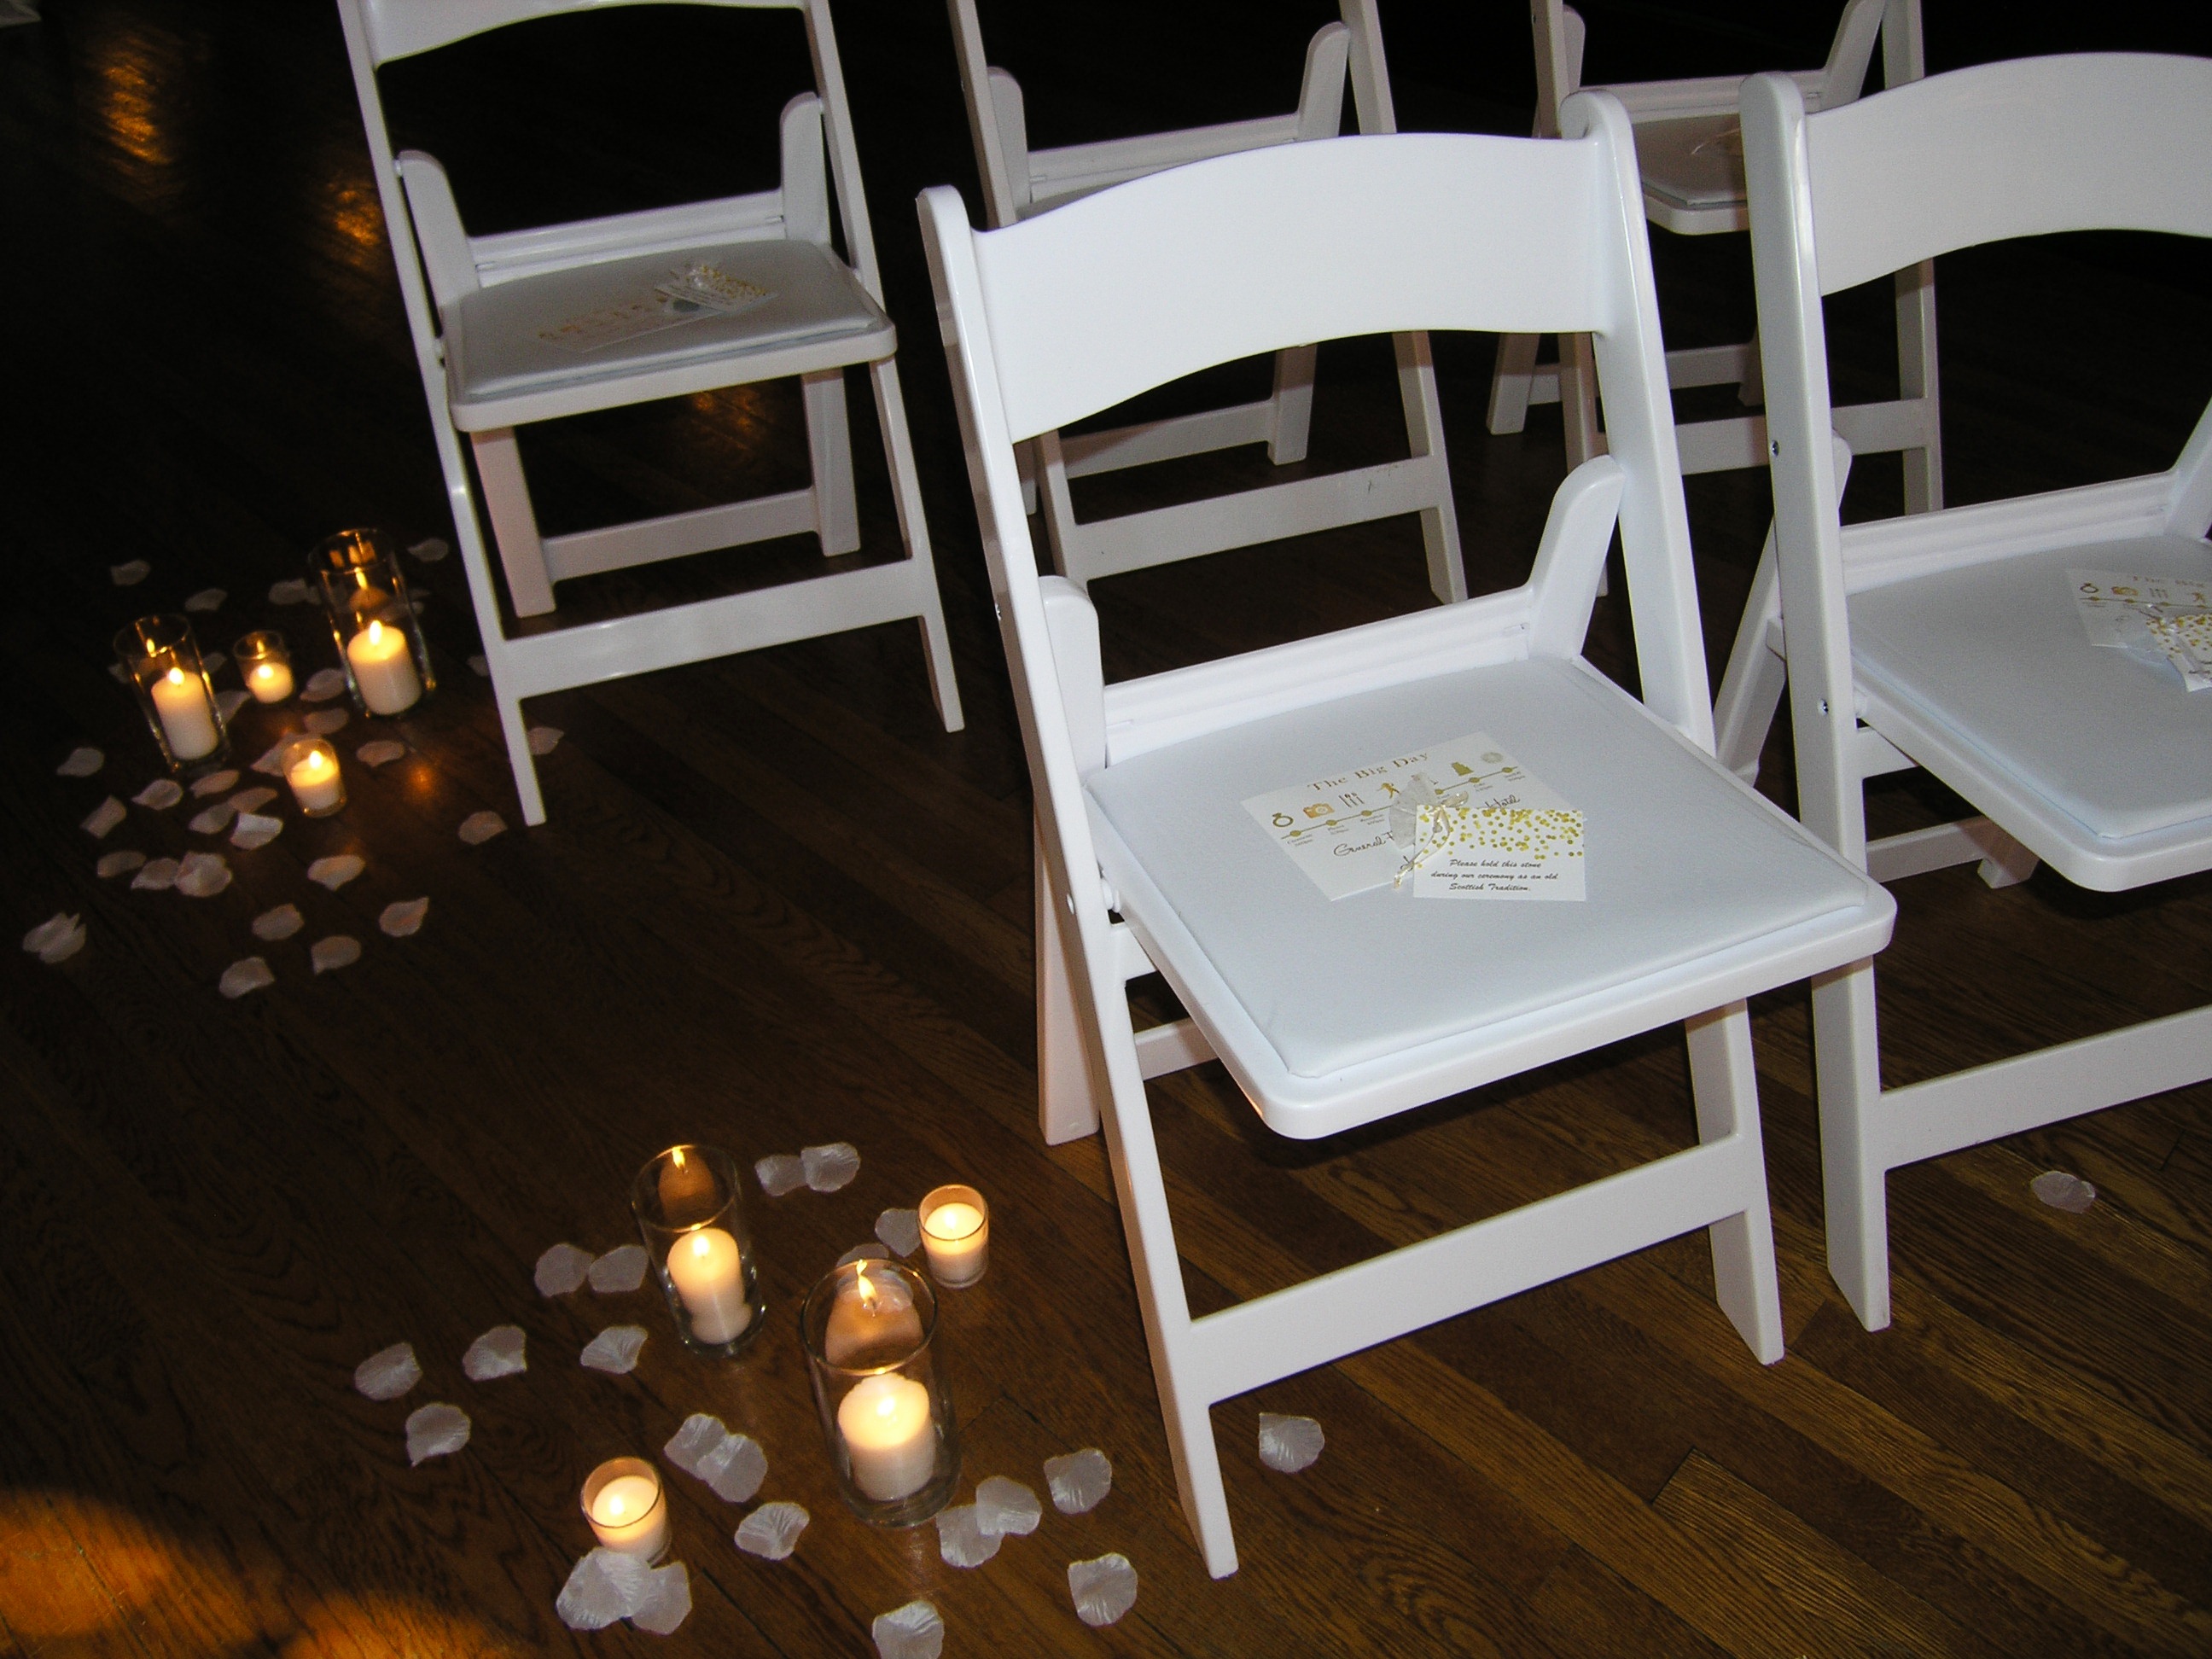
table, chair, decoration, furniture, room, lighting, wedding, ceremony, chairs, candles, design, invitation